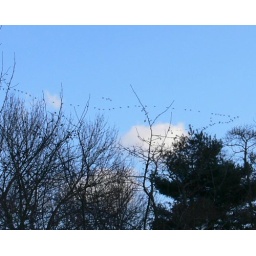
flock of birds flying by